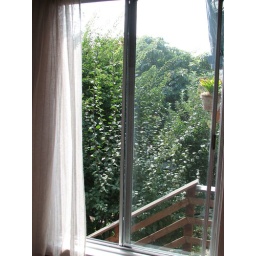
I live in a tree house